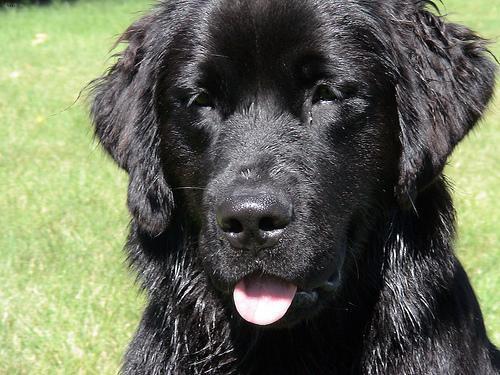
newfoundland